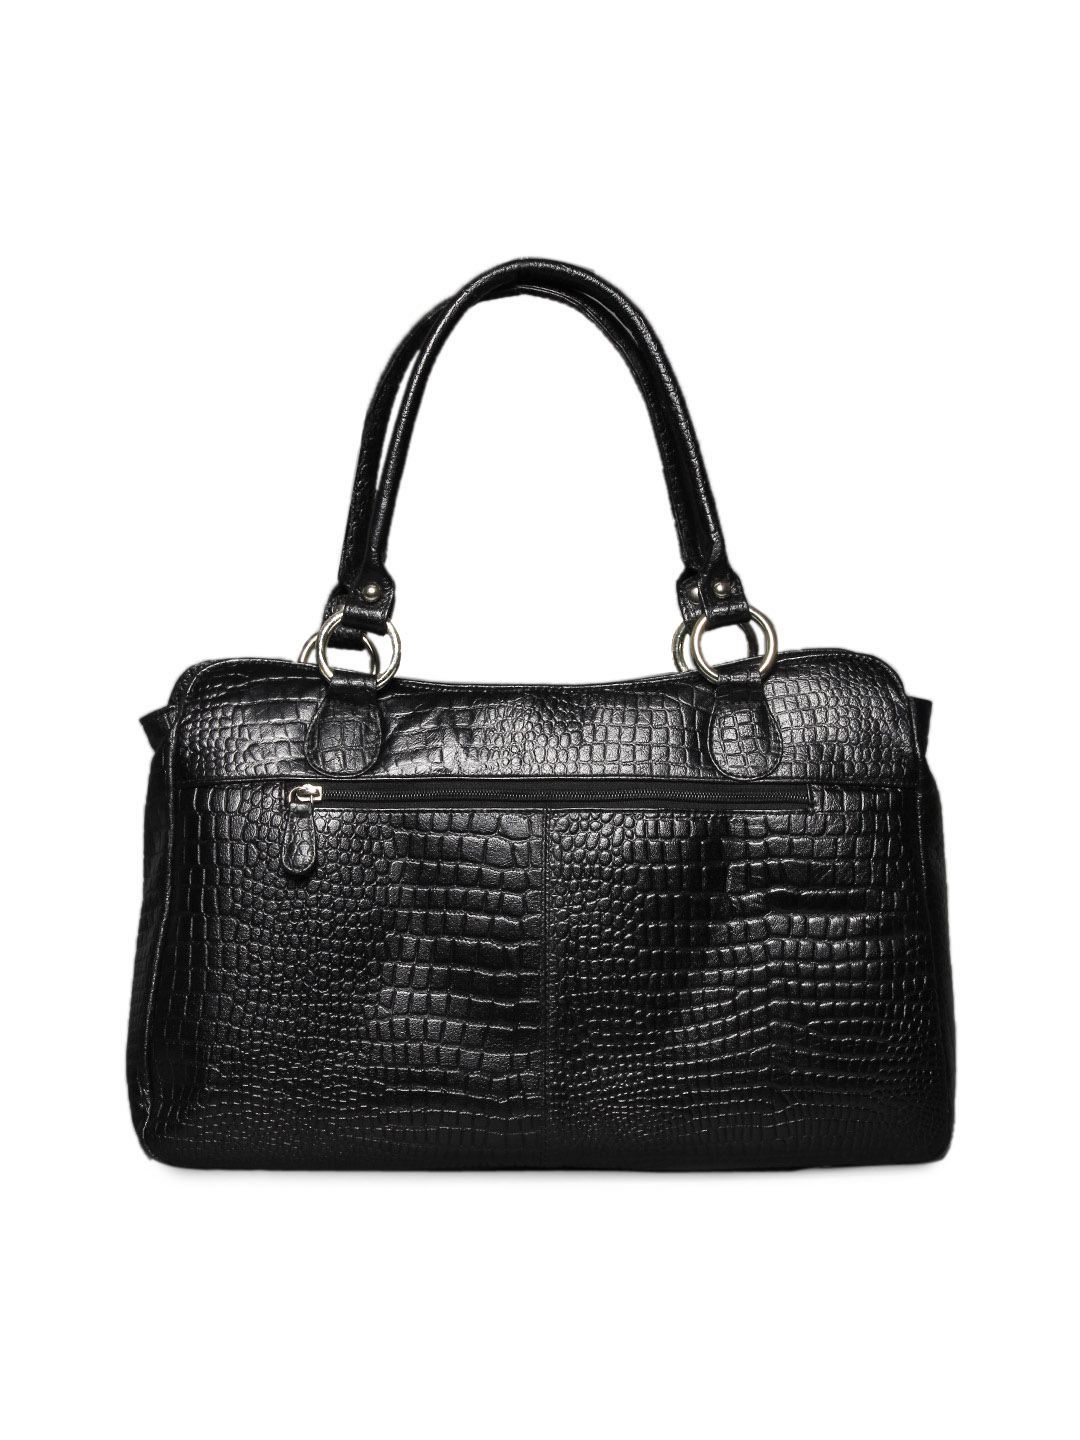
Hidekraft Women Black Handbag
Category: Accessories / Bags / Handbags
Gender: Women
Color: Black
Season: Summer 2012
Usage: Casual